Attack on Forest City

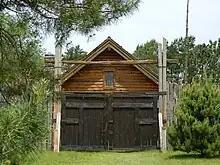
Gate of the modern reconstruction of the Forest City Stockade

The Attack on Forest City was a skirmish of the Dakota War of 1862. After fighting two engagements at Acton and Hutchinson, Chief Little Crow attacked the stockaded town of Forest City on September 4, 1862. The attack resulted in sporadic shootouts, the burning of several buildings, and the theft of horses found around the town, but the defenders repelled any attempt to damage the fort. After the attack, Little Crow's men moved on to Hutchinson.